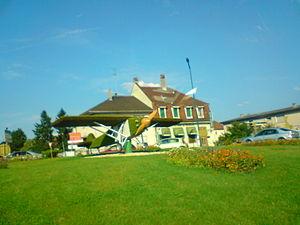
Le ""Spirit of St-Louis"""
Saint-Louis est une commune française de l'agglomération trinationale de Bâle, située dans le département du Haut-Rhin, en région Grand Est.